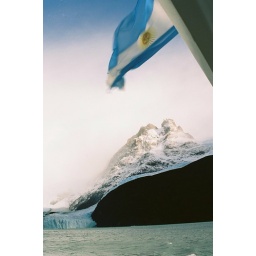
Leaving Spegazilli glacier on boad a ship in a Argentinos lake / Perito Moreno national park.